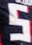
Number: 5